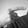
ASL letter: G